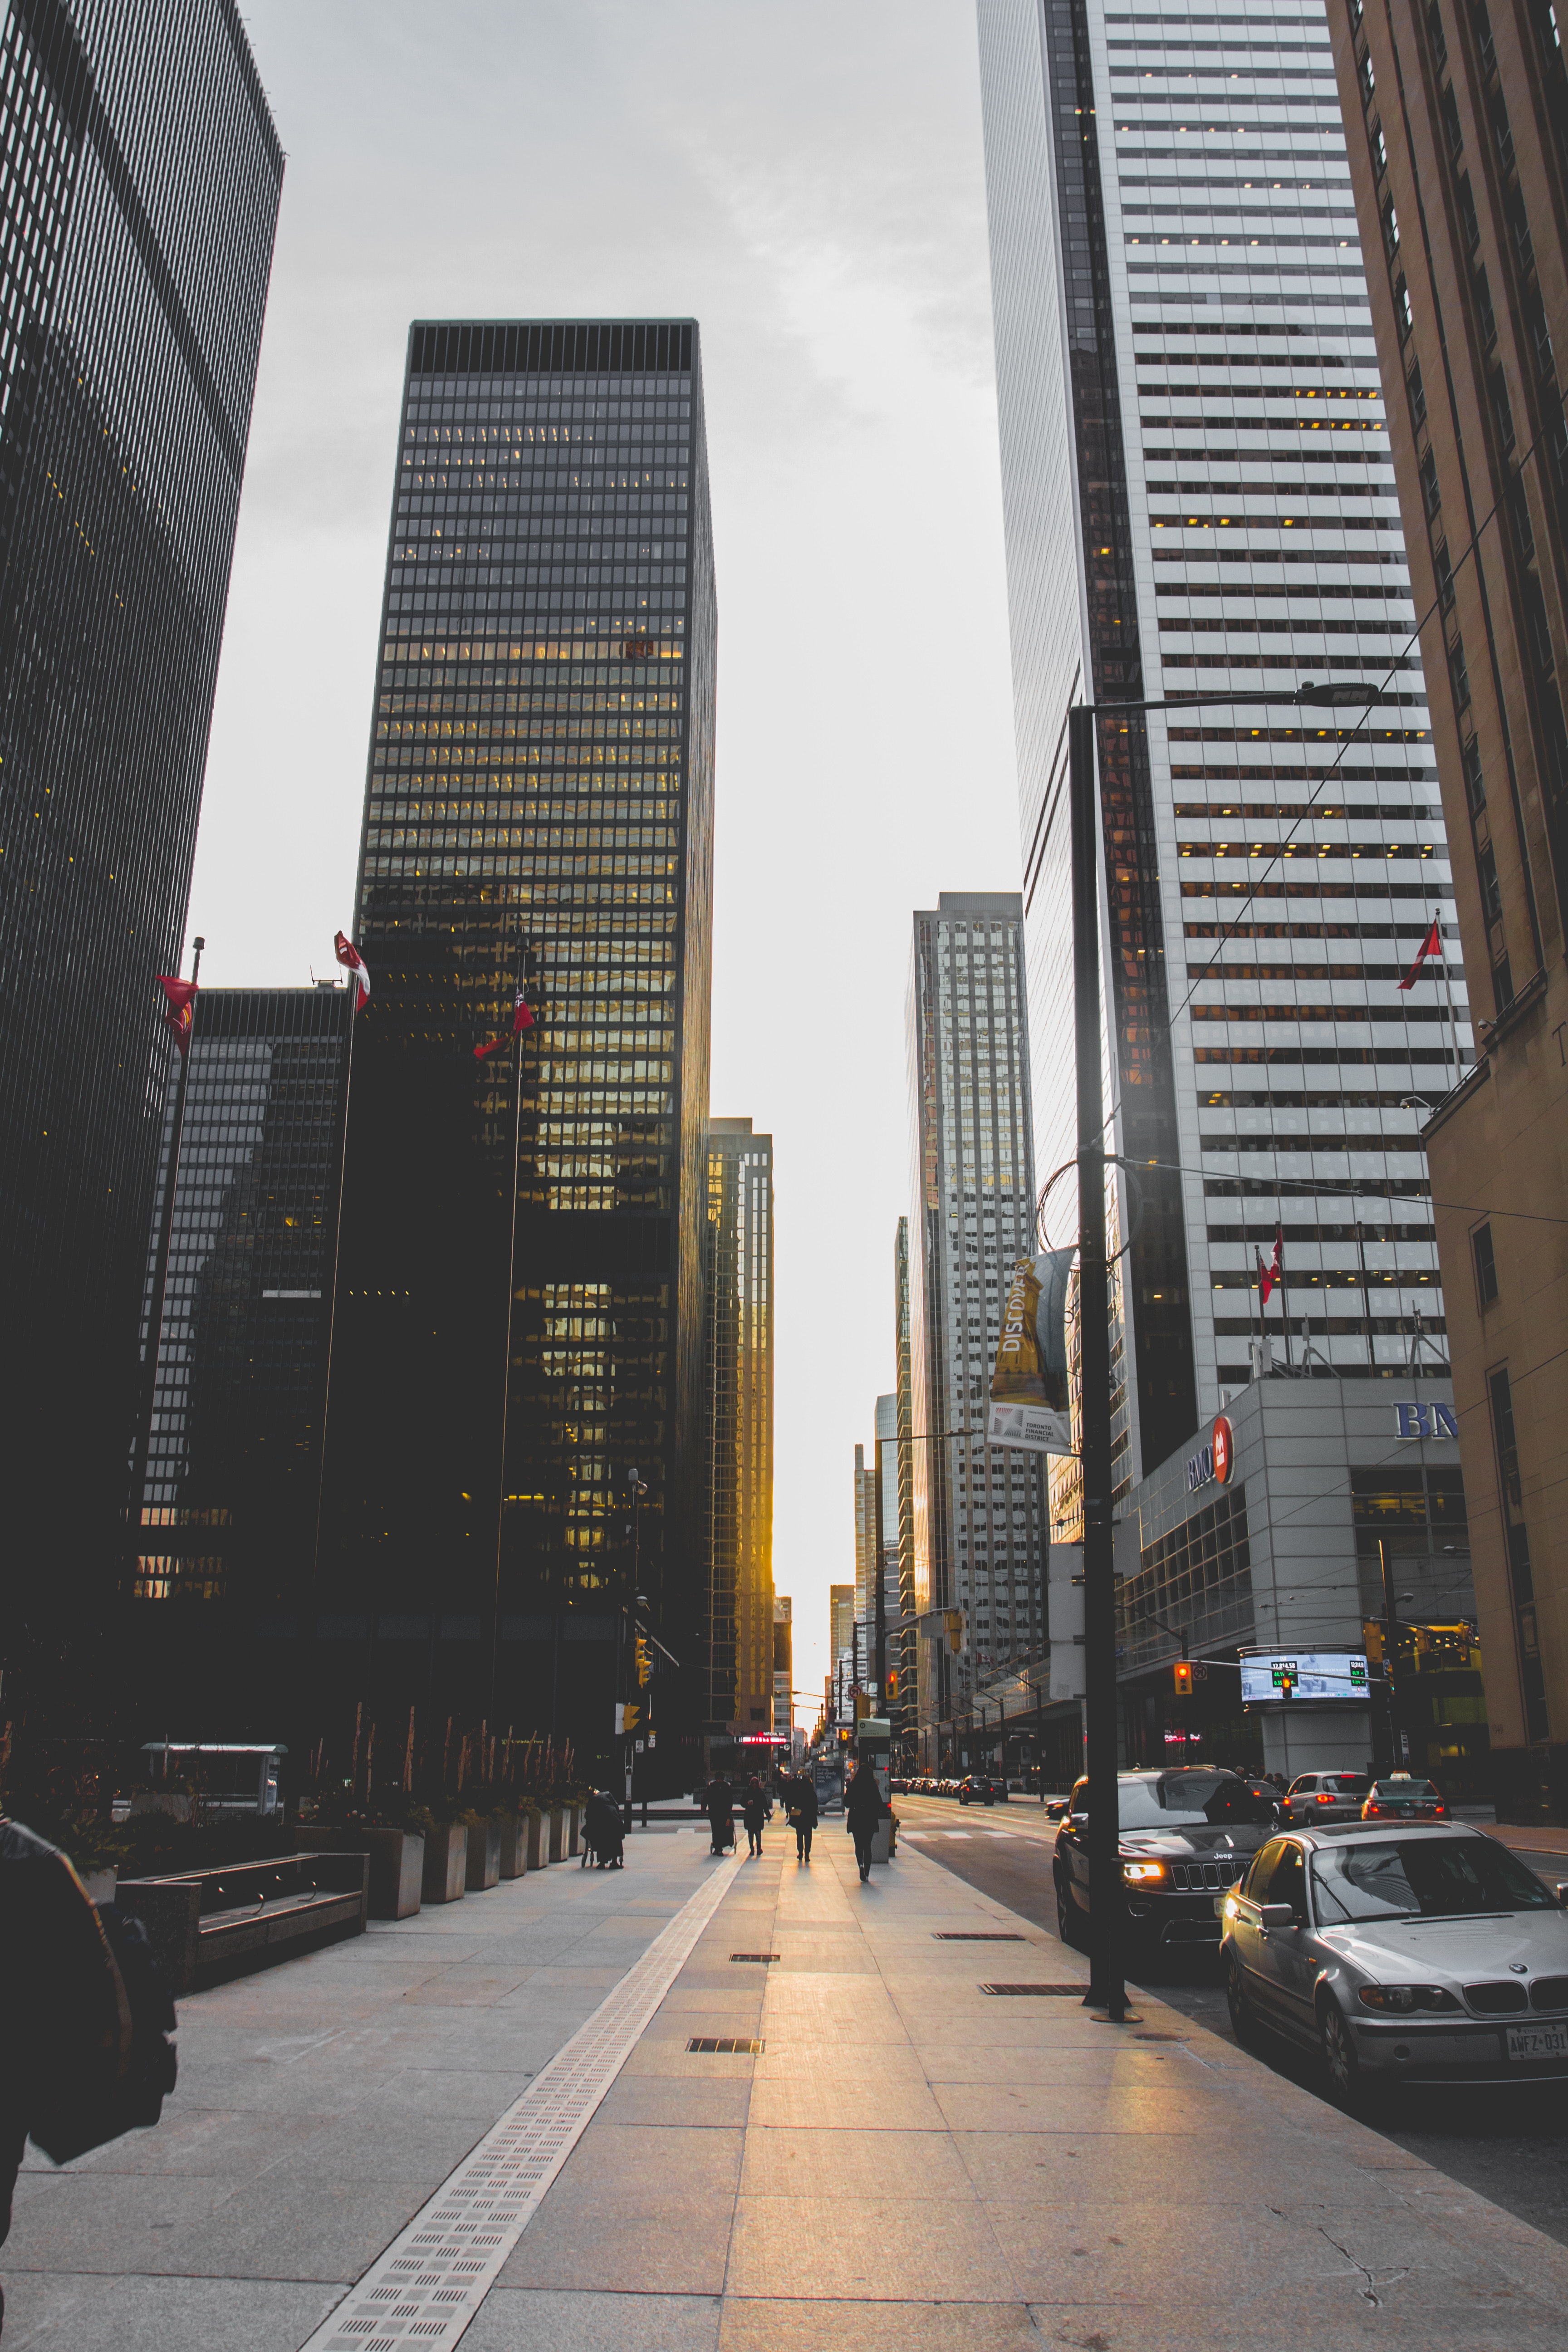
metropolitan area, urban area, city, skyscraper, metropolis, architecture, building, human settlement, downtown, daytime, street, town, tower block, snapshot, infrastructure, road, neighbourhood, cityscape, sky, line, commercial building, alley, thoroughfare, facade, tower, mixed use, skyline, lane